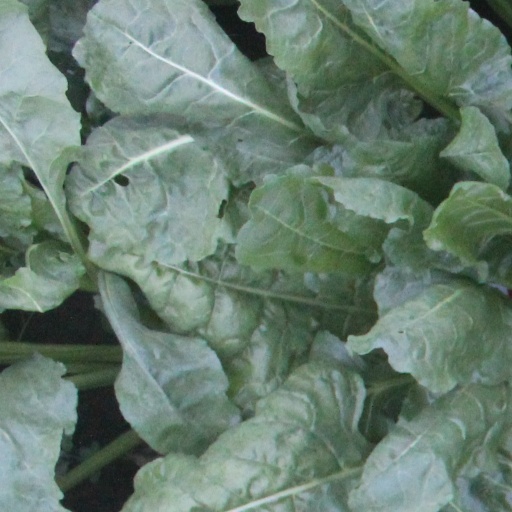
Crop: sugar beet